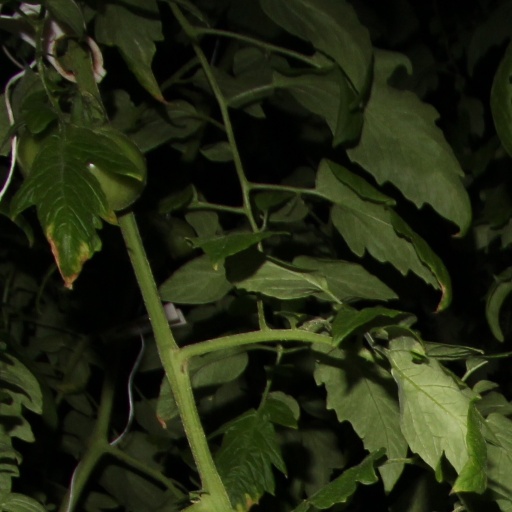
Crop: tomato